Ethics

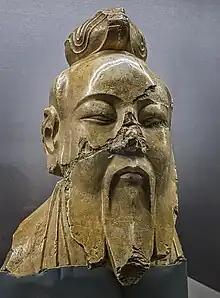
According to Laozi's teachings, which are central to conceptions of ethics in Daoism, humans should aim to live in harmony with the natural order of the universe.

Ethical egoism is the view that people should act in their self-interest or that an action is morally right if the person acts for their own benefit. It differs from psychological egoism, which states that people actually follow their self-interest without claiming that they should do so. Ethical egoists may act in agreement with commonly accepted moral expectations and benefit other people, for example, by keeping promises, helping friends, and cooperating with others. However, they do so only as a means to promote their self-interest. Ethical egoism is often criticized as an immoral and contradictory position.